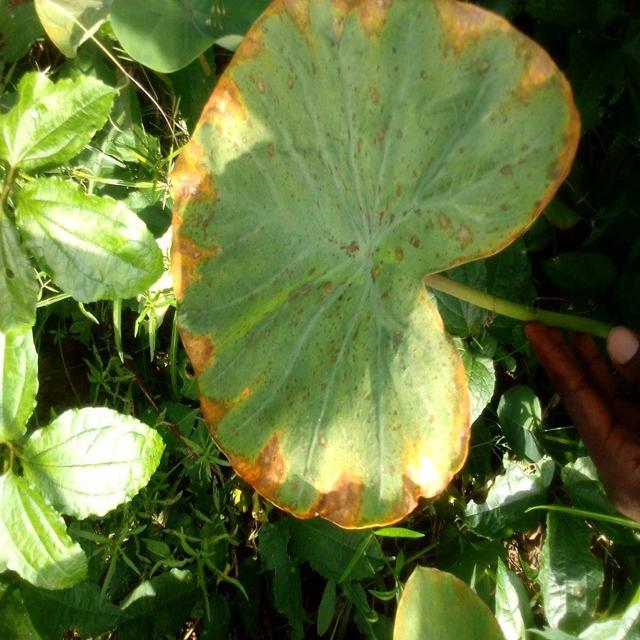
Label: Mid_Blight